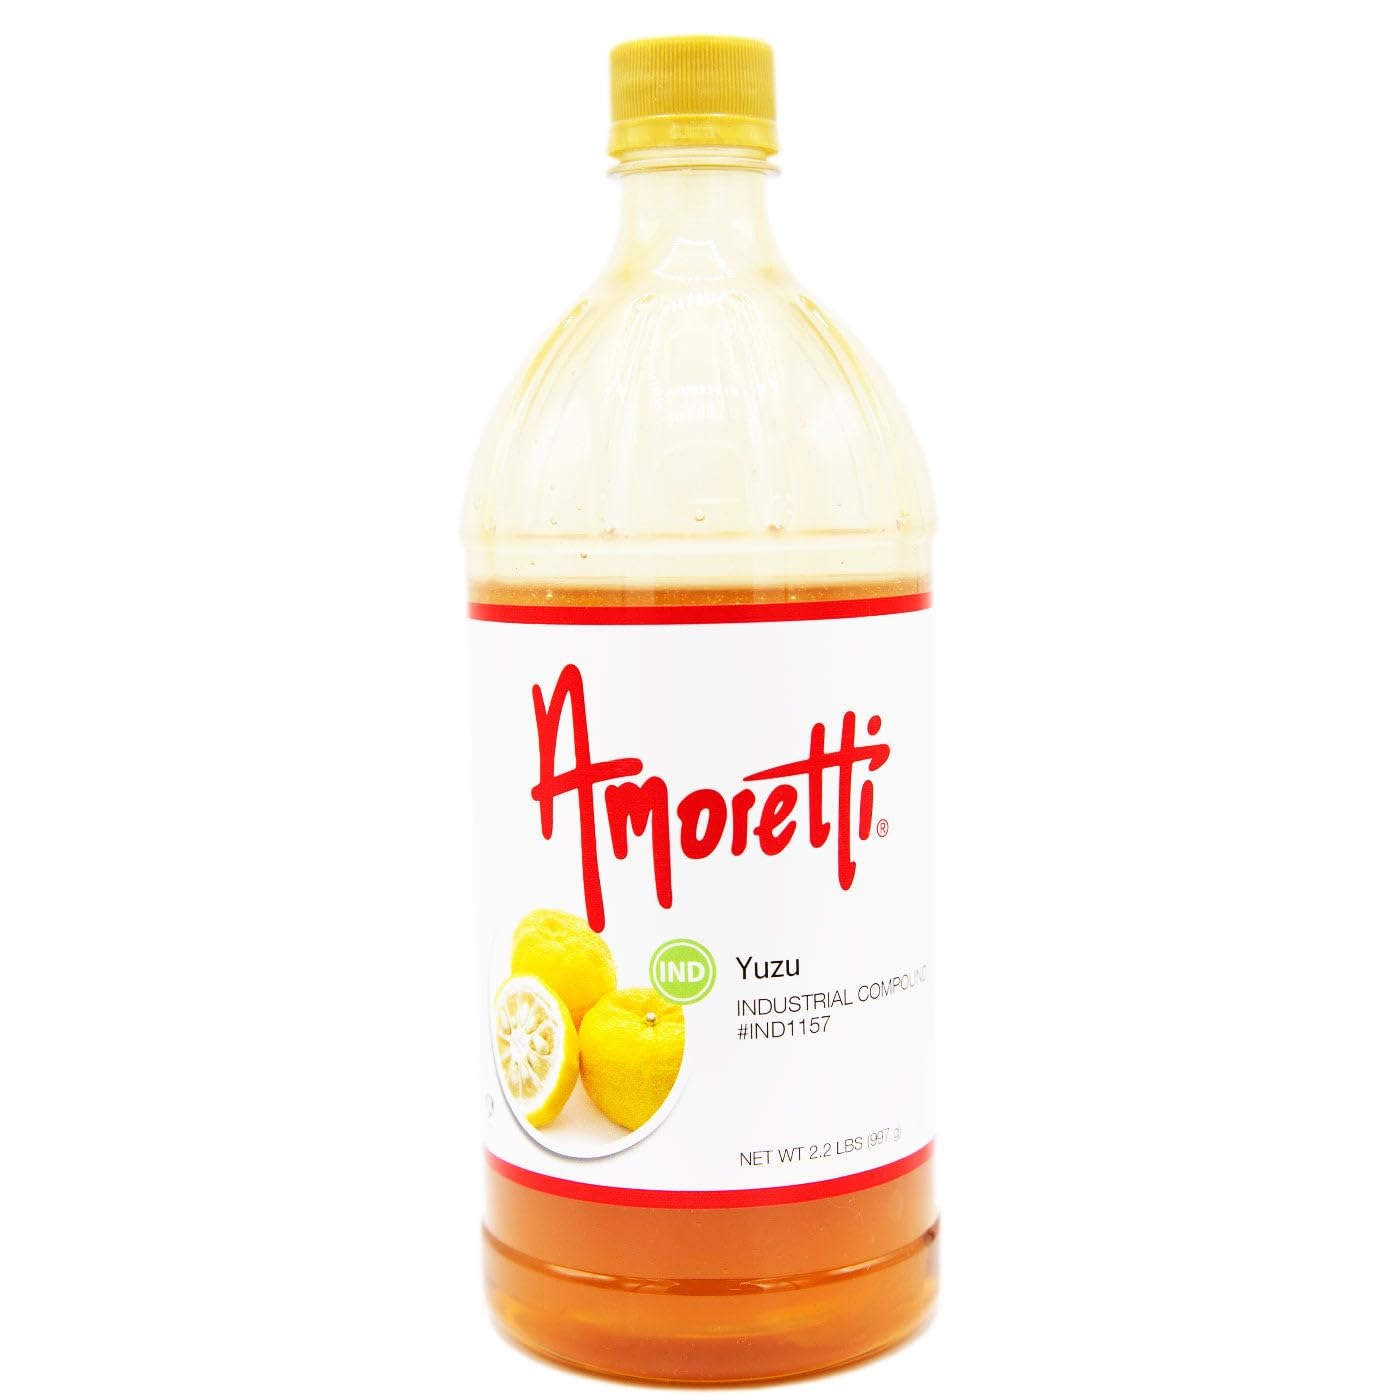
Item Name: Amoretti - Yuzu Industrial Compound 2.2 lbs - Natural Flavors, Shelf Stable Even After Opening, Certified Kosher, TTB Approved, Perfect for Baking Applications & Beverages
Bullet Point 1: Amoretti Item #IND1157
Bullet Point 2: Delicious and easy to use flavor
Bullet Point 3: Less concentrated than our regular compounds
Bullet Point 4: Made with natural flavor
Bullet Point 5: Fantastic when used in a variety of baking applications
Product Description: Amoretti
Value: 35.2
Unit: Ounce

Price: 55.88